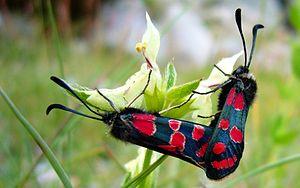
Bonneval-sur-Arc
Les Alpes sont une chaîne de montagnes qui s'étend en Europe, recouvrant la frontière nord de l'Italie, le Sud-Est de la France, Monaco, la Suisse, le Liechtenstein, l'Autriche, le Sud de l'Allemagne et la Slovénie.